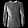
Label: Pullover